Alleged military use of al-Shifa hospital

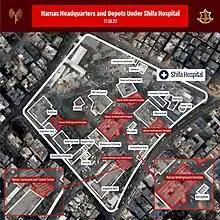
Map released by IDF Spokesperson's Unit alleging military use of the al-Shifa hospital compound.

The perception of the media was mixed; while they concluded that a network of tunnels did exist beneath the hospital and that Hamas had used the hospital to store hostages, they also found that Israel's evidence was insufficient to prove that the tunnels were a command and control center or that access points to the network existed within hospital wards. According to Israel, the reason for this was the existence of booby traps that prevented them from fully exploring the unearthed tunnel.